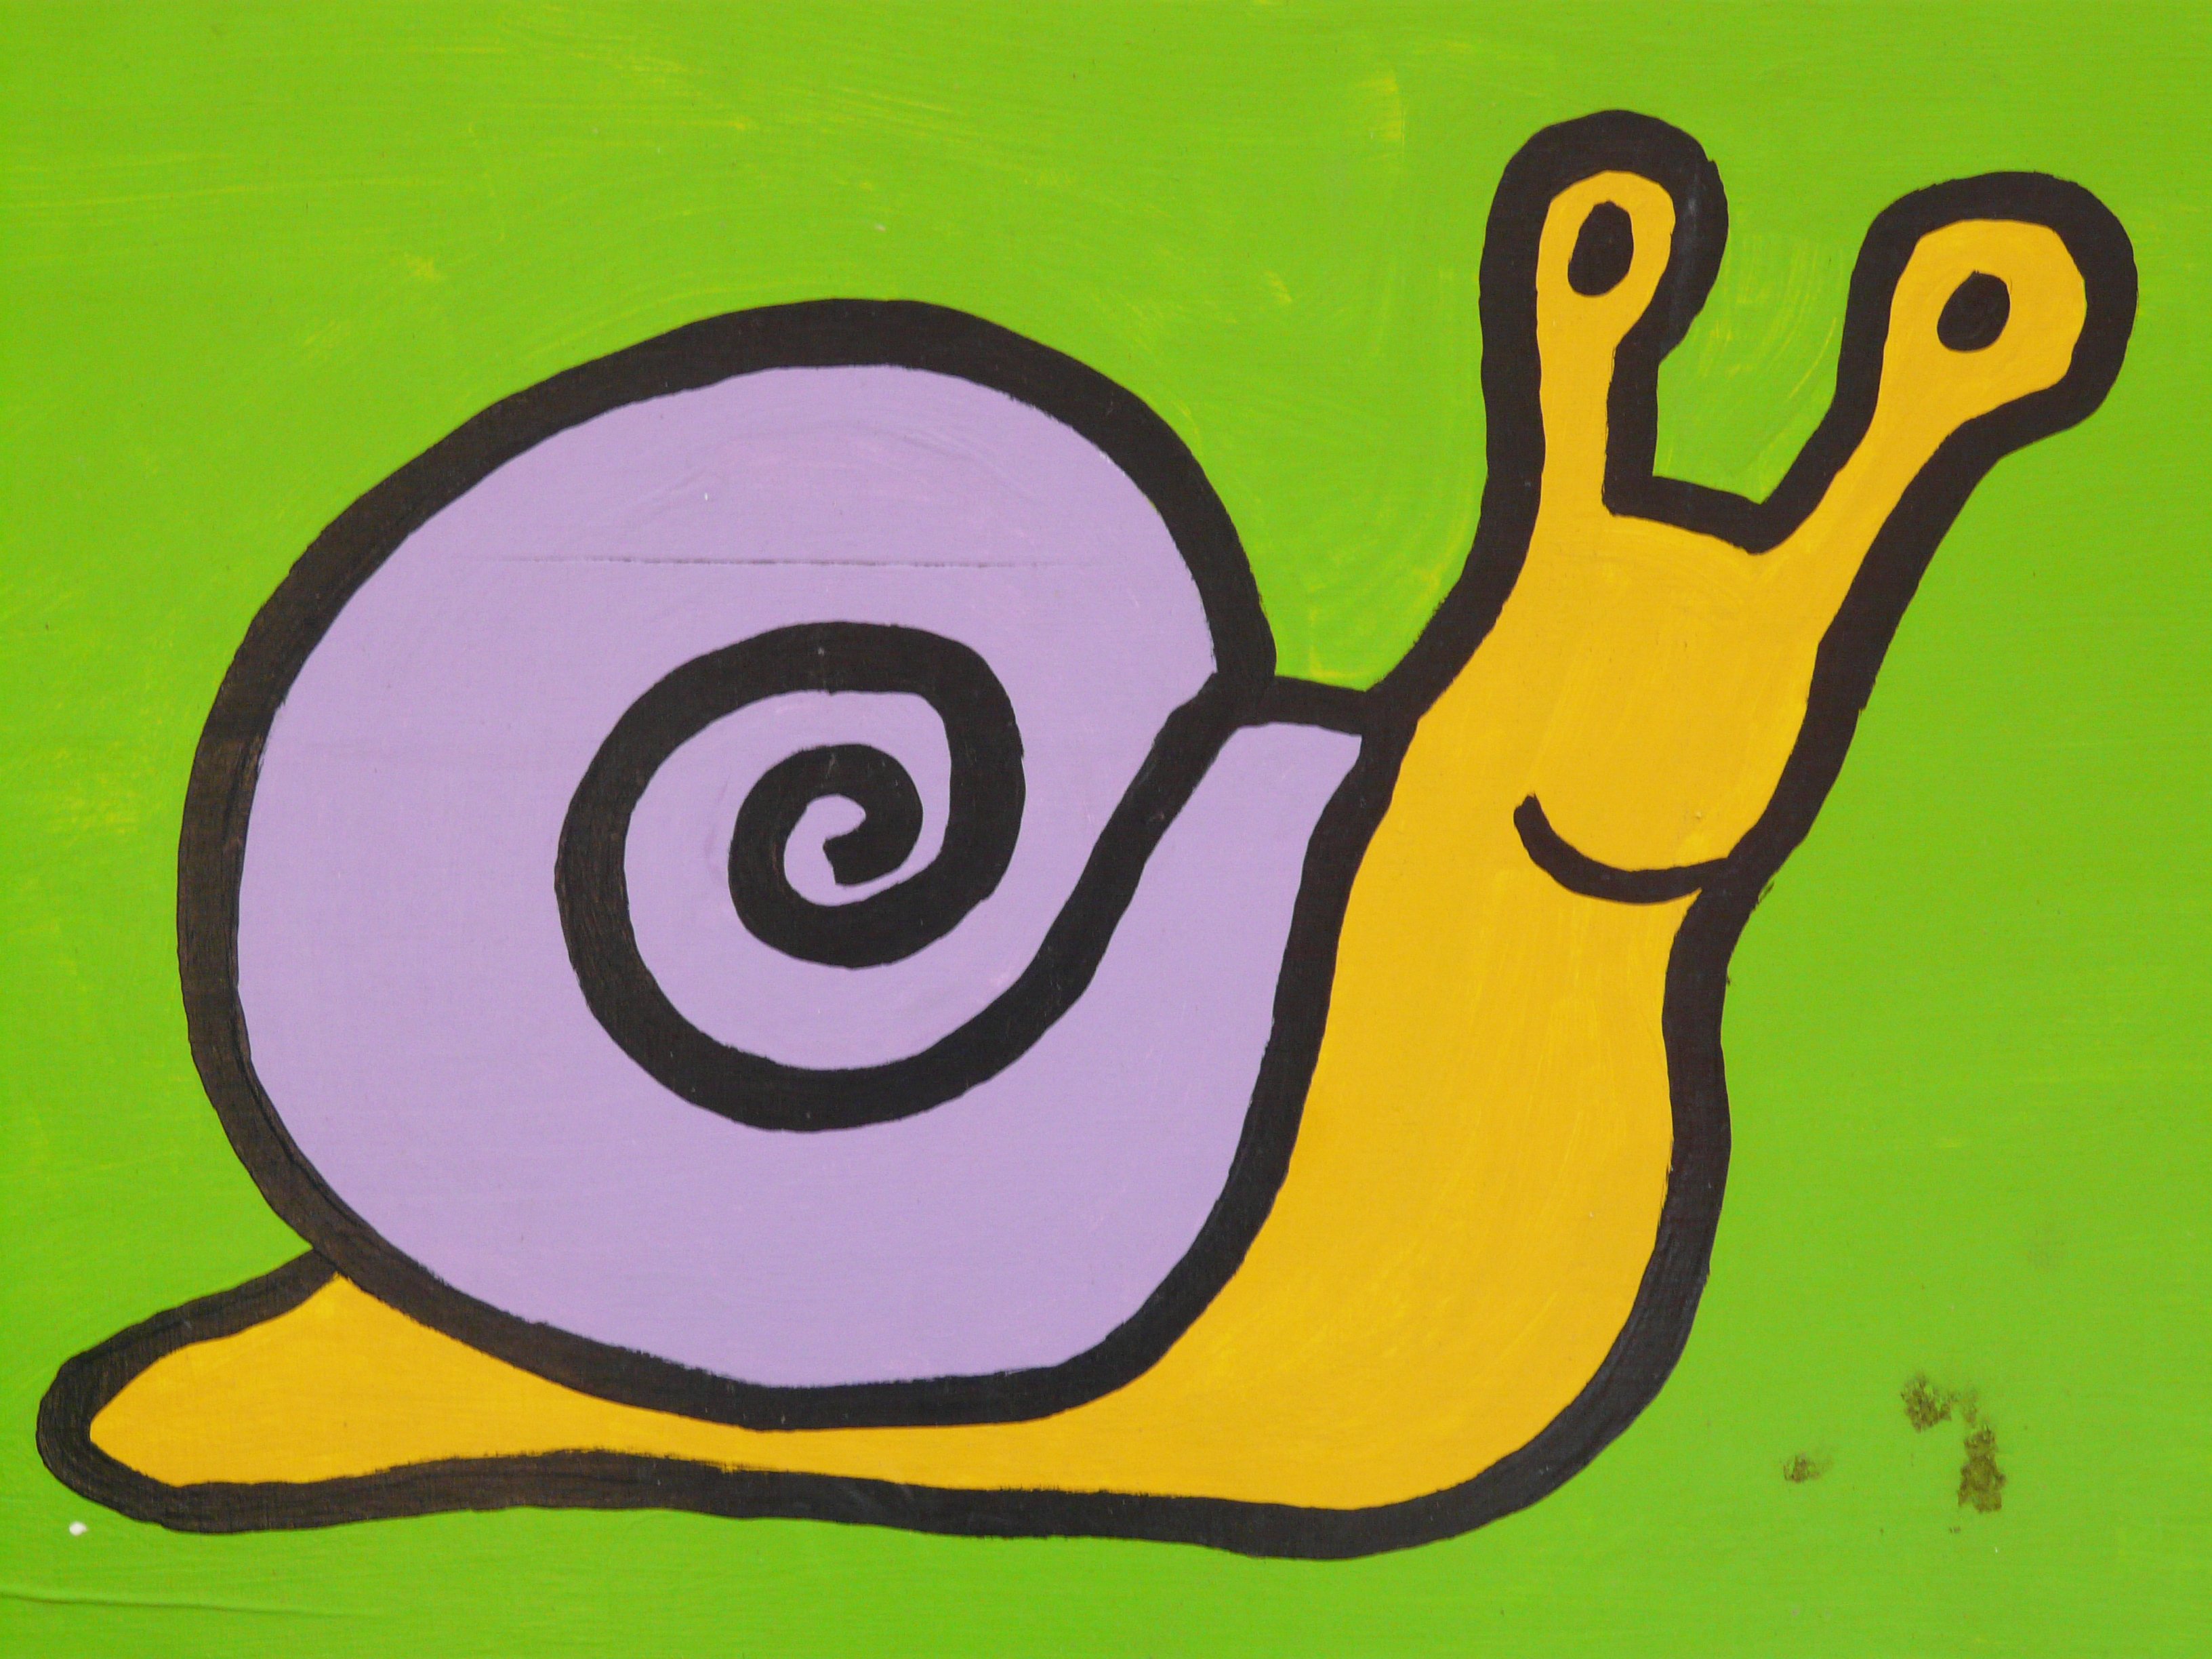
number, animal, paint, circle, font, art, snail, figure, drawing, illustration, funny, image, water bird, cartoon, cartoon character